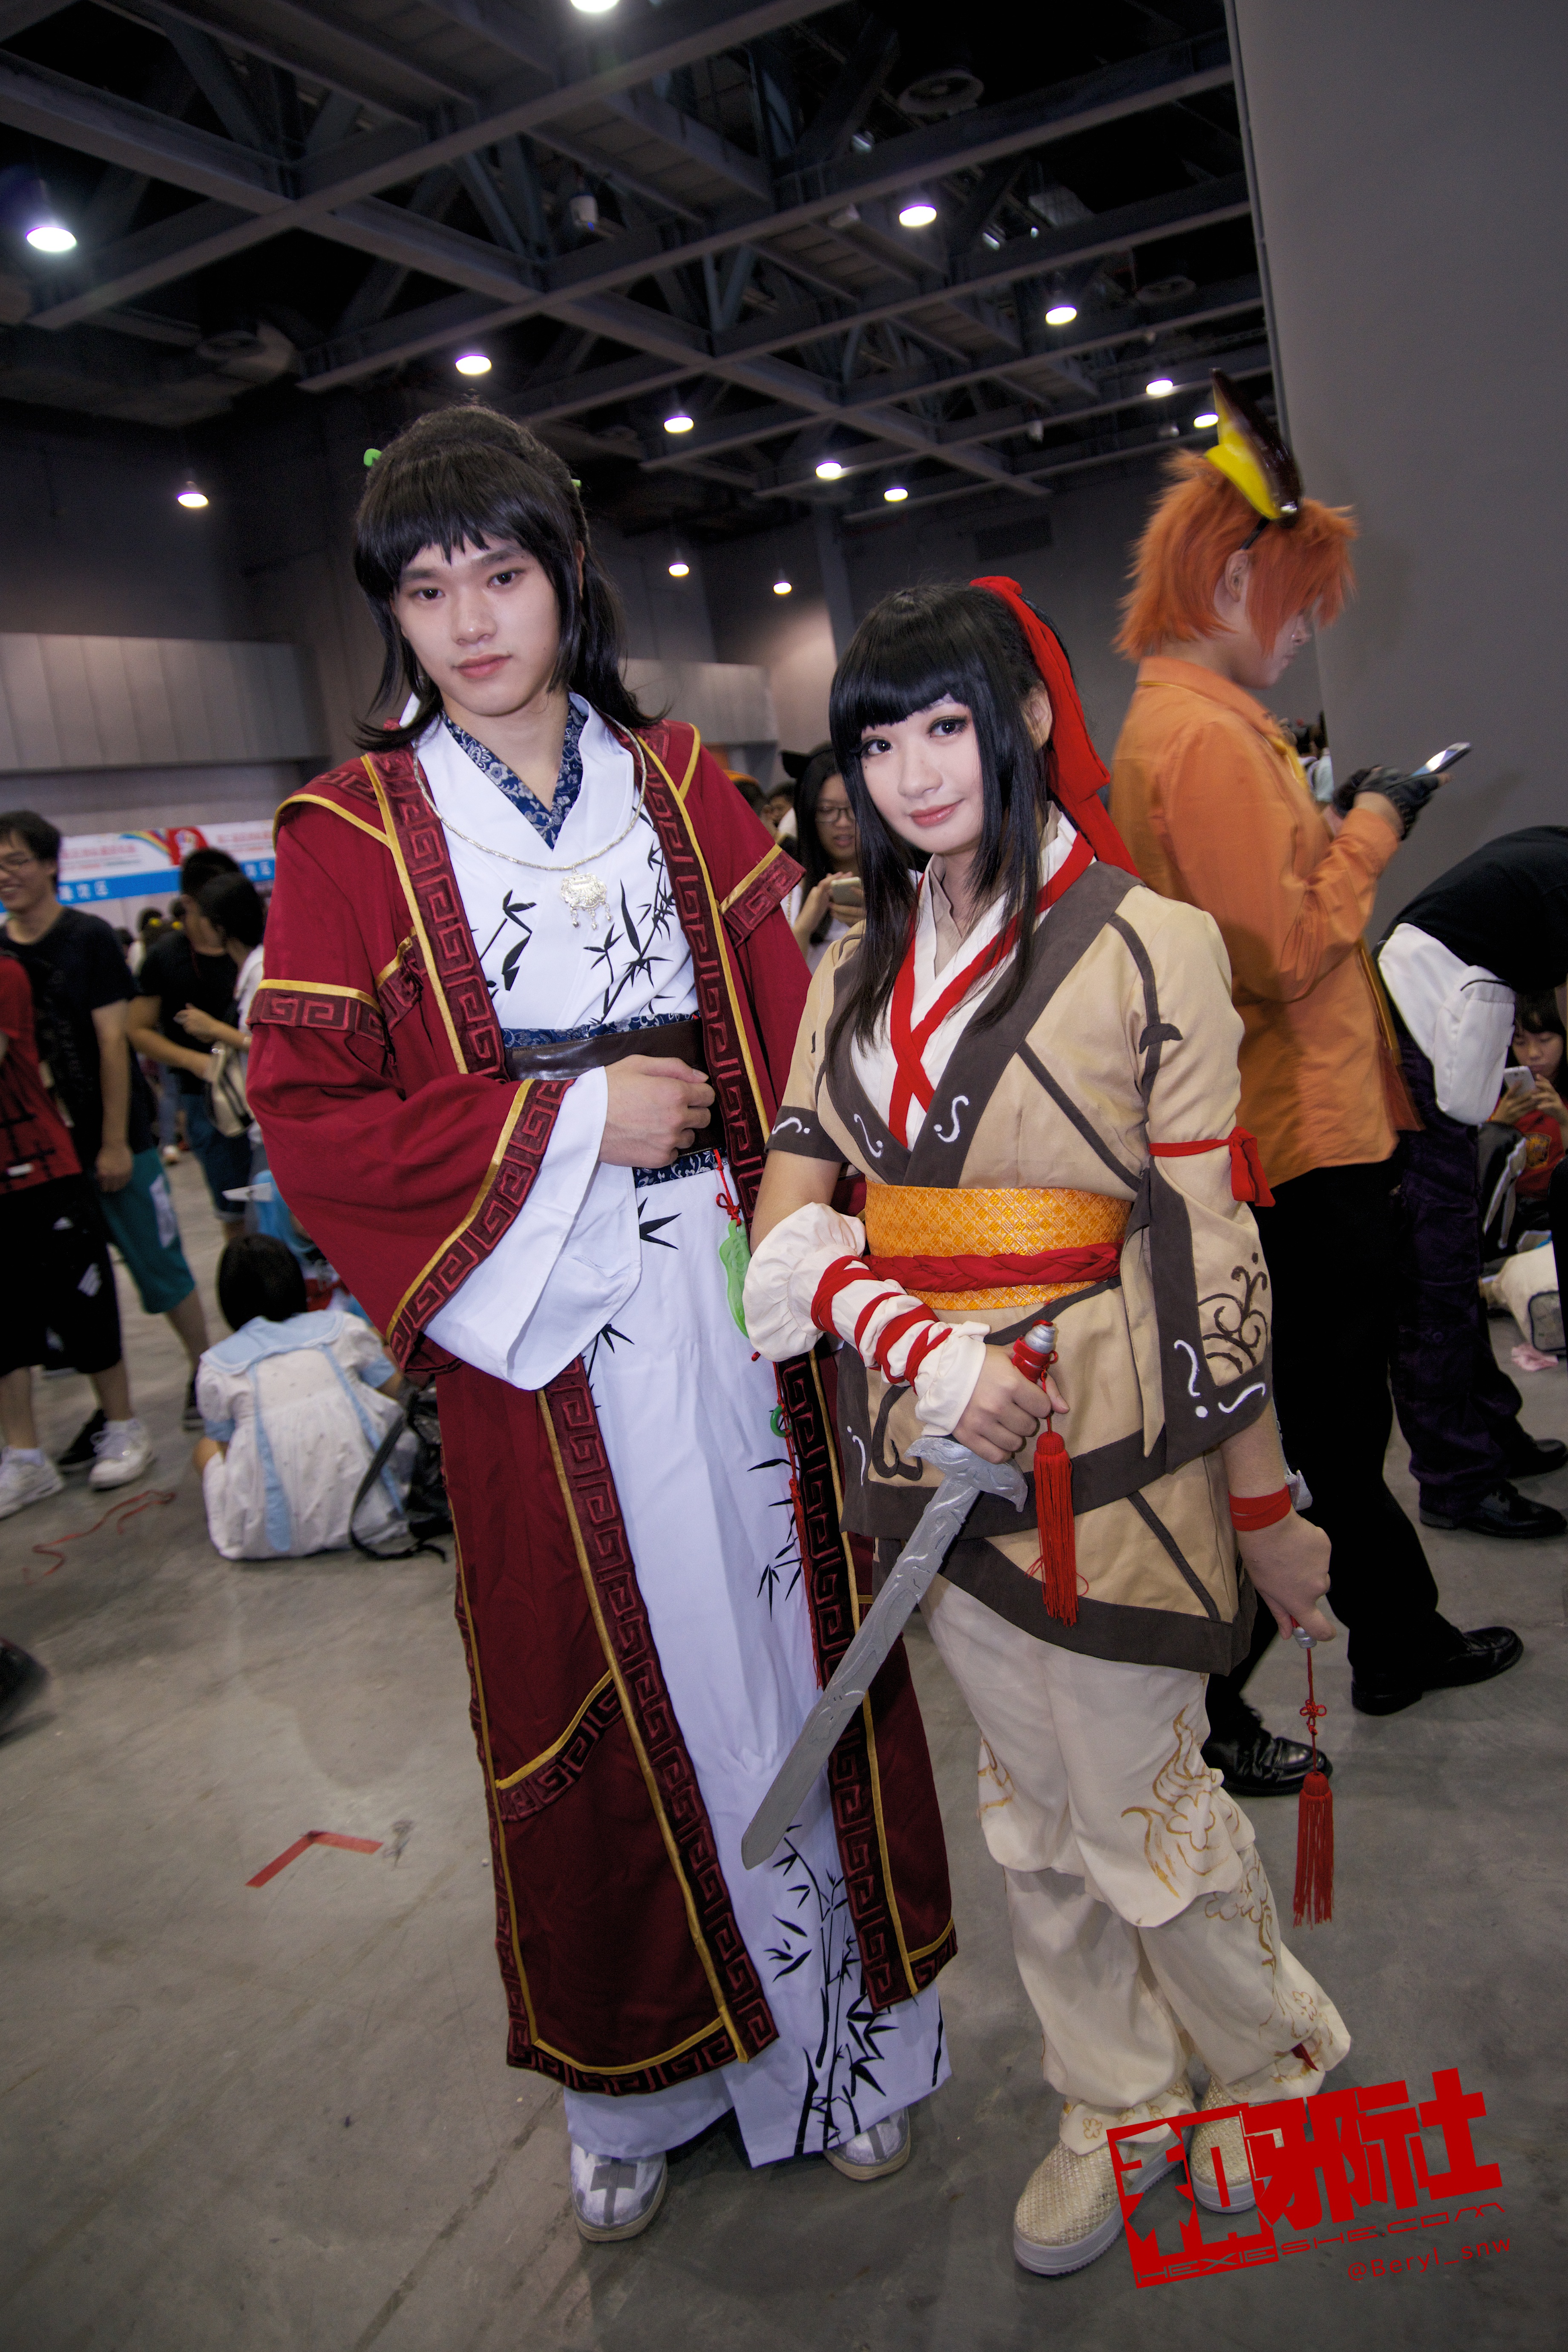
girl, cute, clothing, cosplay, girls, canton, costume, china, anime, comic, comiccon, guangzhou, acg, cos, convention